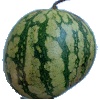
Label: Watermelon 1